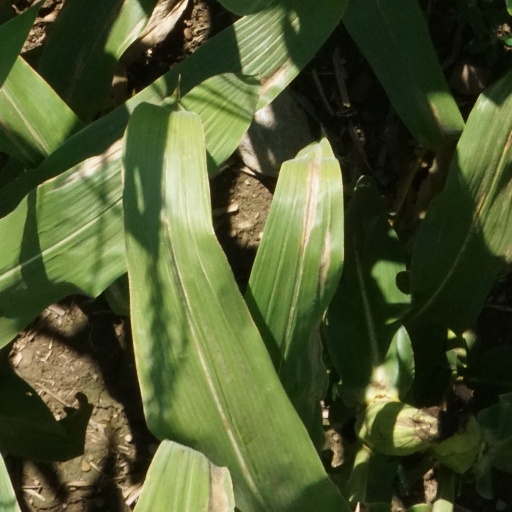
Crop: maize; corn